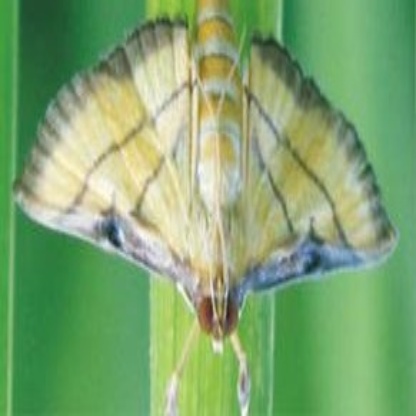
Nhãn: Sâu cuốn lá nhỏ ( Rice leaf folder)